Innocence + Experience Tour

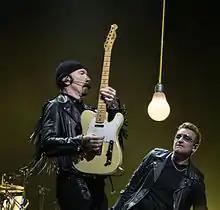
The Edge and Bono clothed in leather jackets, as the The Edge holds a guitar vertically. A large dangling light bulb hangs between them.

As early as opening night of the U2 360° Tour in June 2009, Bono told his friend/band consultant Gavin Friday that their next tour would have to be more intimate. During U2 360°, Bono and long-time tour designer Willie Williams first discussed ideas for their next live venture. One of Bono's suggestions was to begin future shows with the band performing underneath a single light bulb, in contrast to the massive stage structure underneath which they played during the 360° Tour.